Vicki Strong

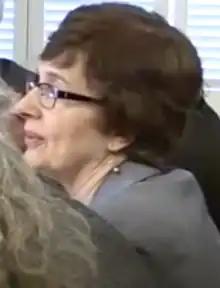
Strong in 2020

Vicki Strong (born February 15, 1957) is an American politician who served in the Vermont House of Representatives from the Orleans-Caledonia 1 district from 2011 to 2023.